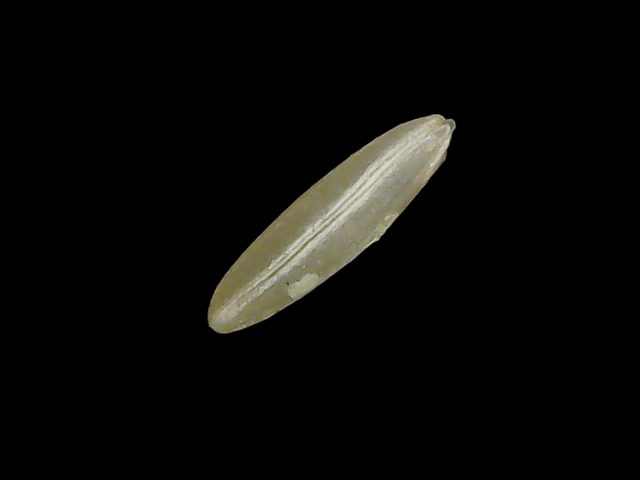
Rice variety: Binadhan19